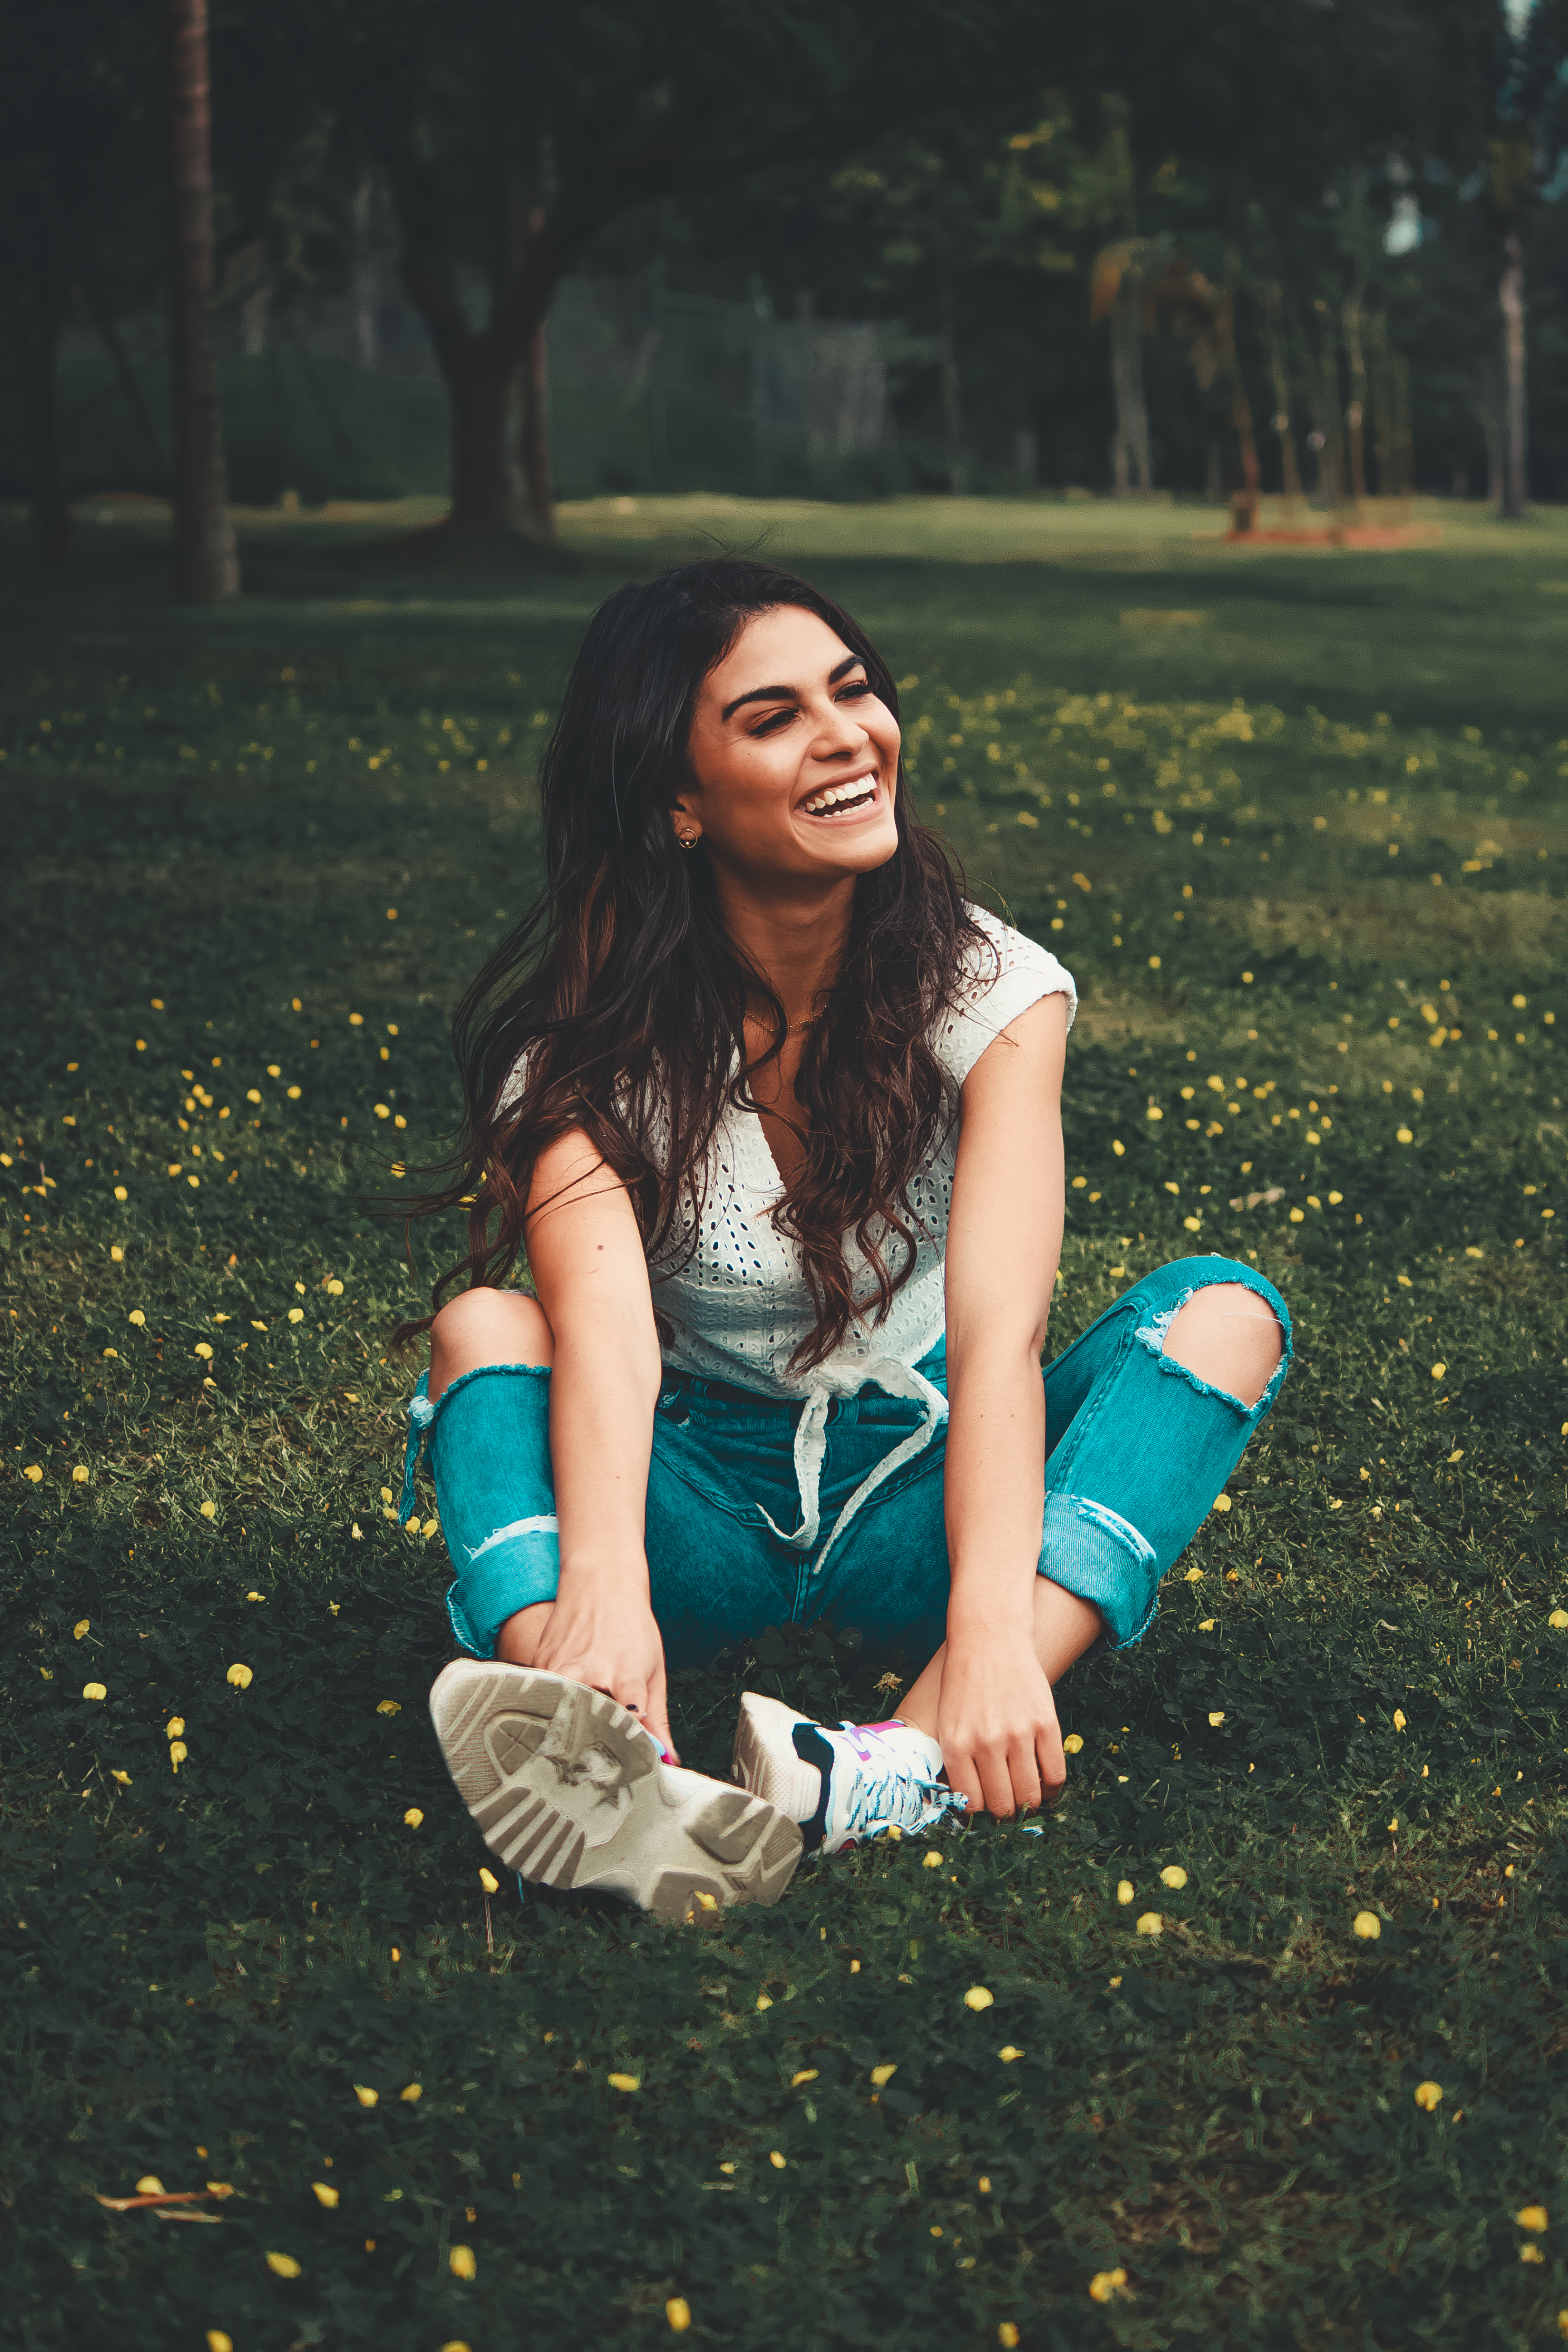
girl, People in nature, hair, green, sitting, facial expression, blue, lady, grass, beauty, smile, turquoise, cool, tree, lip, fashion, photography, photo shoot, summer, fun, dress, leaf, sunlight, spring, black hair, long hair, happy, brown hair, leg, leisure, Tints and shades, plant, model, vacation, park, human leg, glasses, style